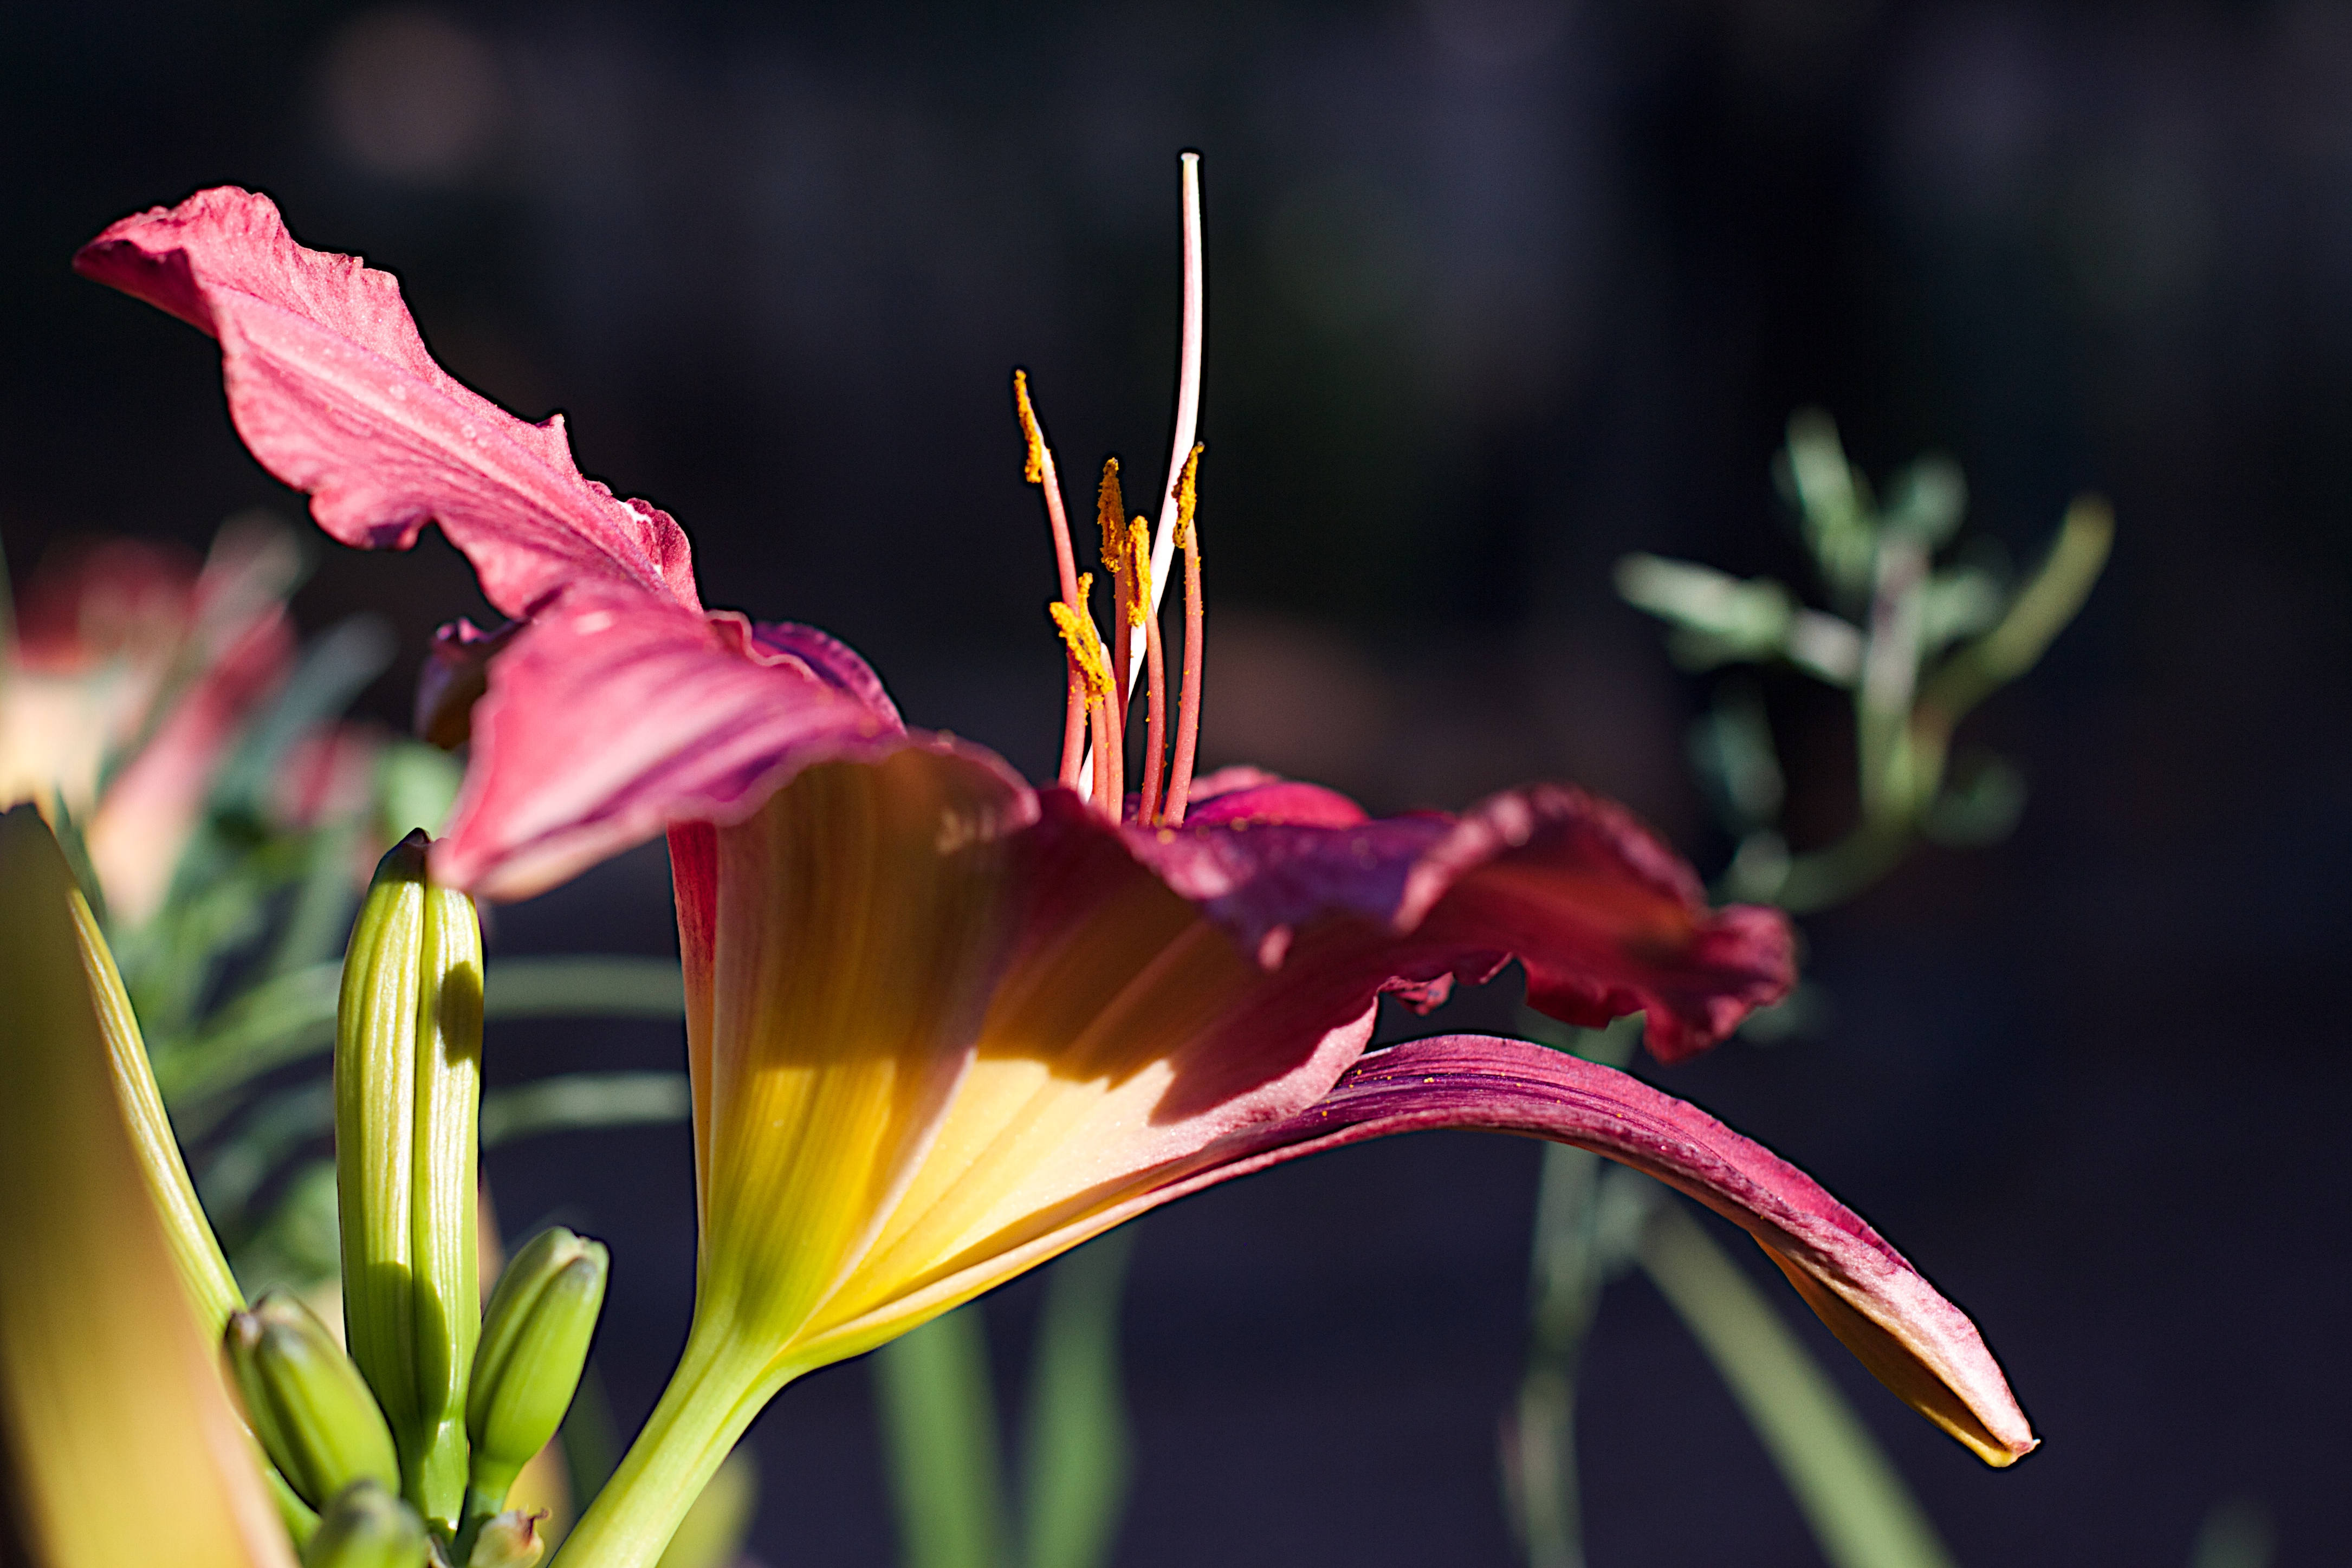
nature, blossom, plant, photography, leaf, flower, petal, botany, yellow, flora, wildflower, close up, lily, macro photography, flowering plant, plant stem, land plant